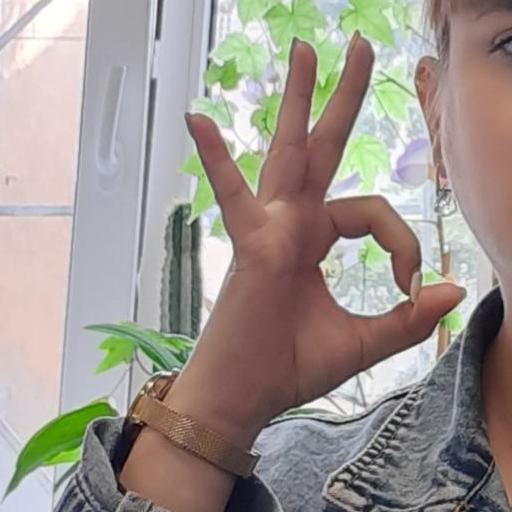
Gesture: ok